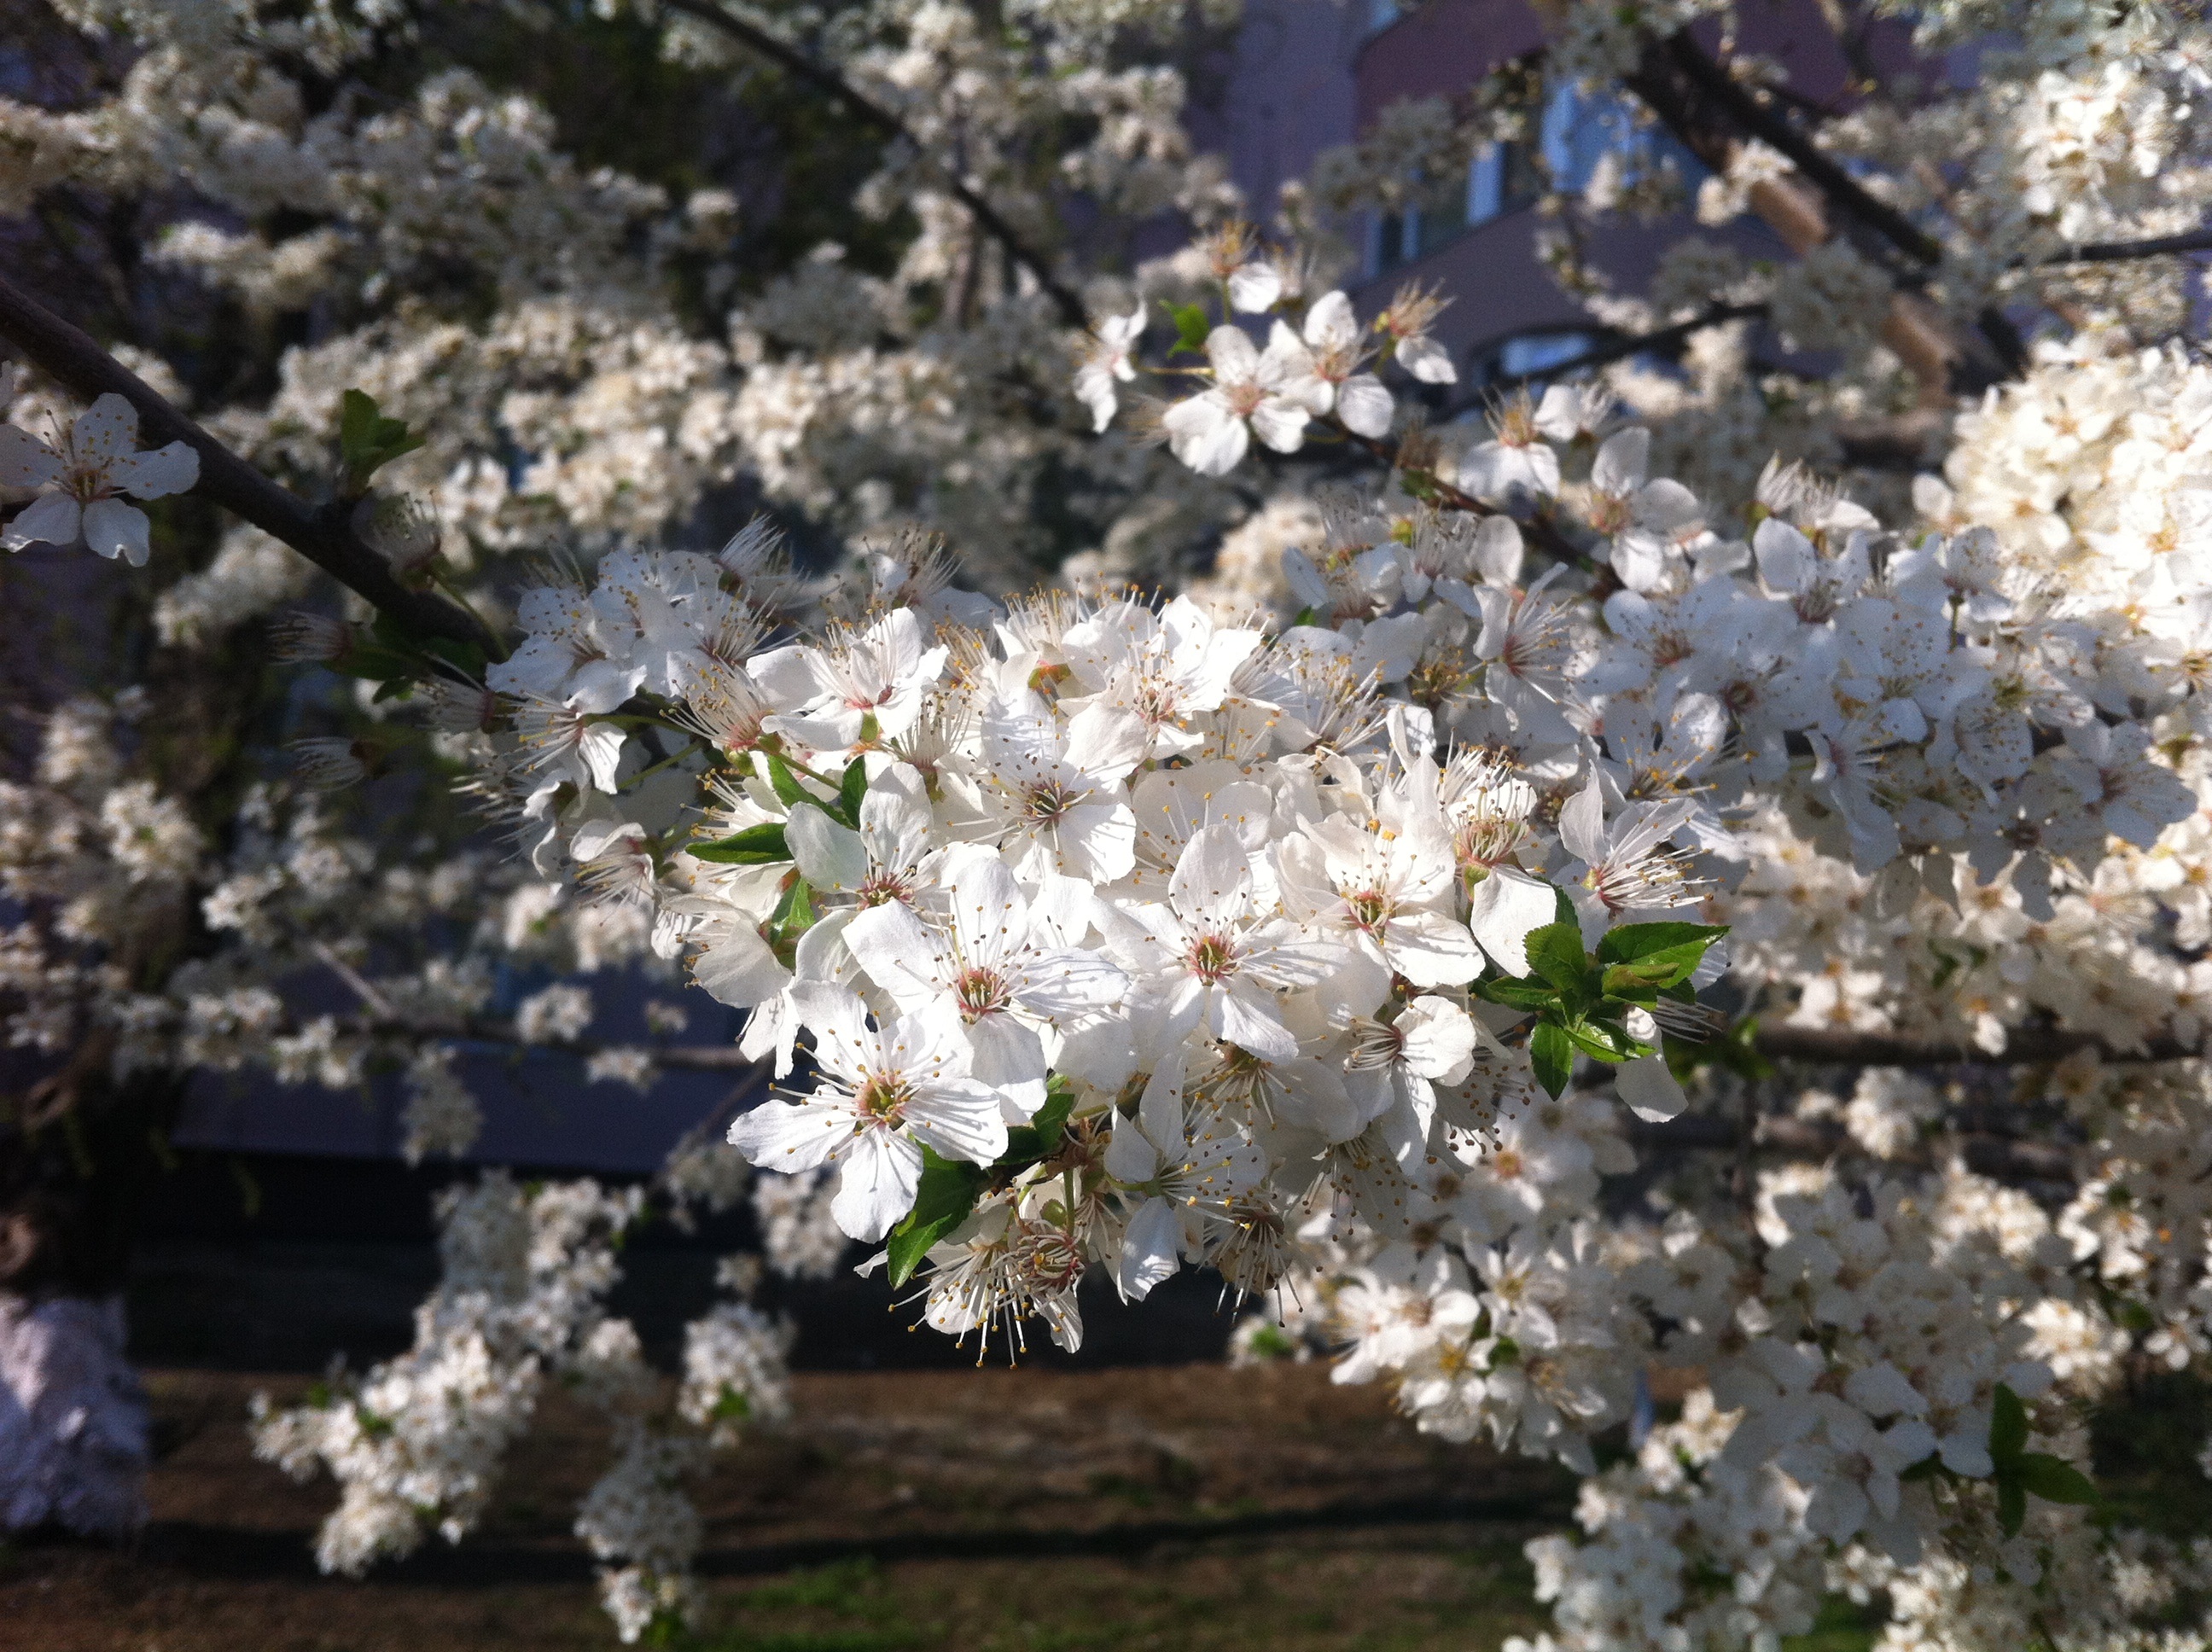
branch, blossom, plant, white, flower, spring, produce, cherry blossom, flowers, shrub, flowering plant, land plant